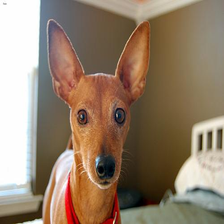
Species: dog
Breed: miniature pinscher